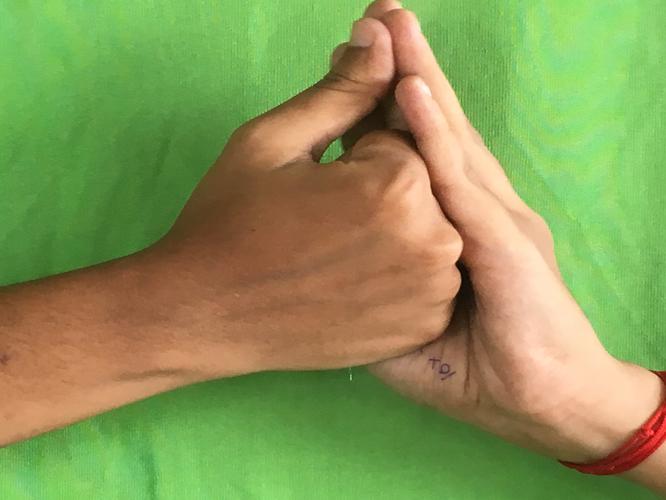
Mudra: Shanka
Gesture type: double_hand